Gradius V

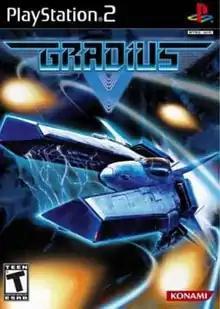
North American cover art by Hidetaka Tenjin

is a Japanese-developed shoot 'em up video game published by Konami for the Sony PlayStation 2 video game console in 2004. "Gradius V" was largely developed under contract by Treasure, who had previously worked on "Radiant Silvergun" and "Ikaruga". The game is set predominantly in outer space where players control a fictional spacecraft called Vic Viper through a continuously scrolling background depicting the territories of Bacterian—an evil empire which serves as the player's enemy. "Gradius V" received overall positive reviews. Critics praised the level design, graphical design and "classic" revival, but criticized the game's difficulty.